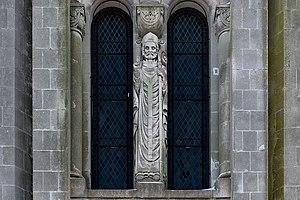
saint Médard sur la façade de l'église Saint-Médard de Travecy
Travecy est une commune française située dans le département de l'Aisne, en région Hauts-de-France.